Wable-Augustine Tavern

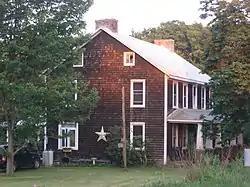
View from the north

The Wable-Augustine Tavern is an historic, American inn and tavern that is located near Addison in Addison Township in Somerset County, Pennsylvania.